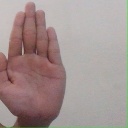
अक्षर: ध